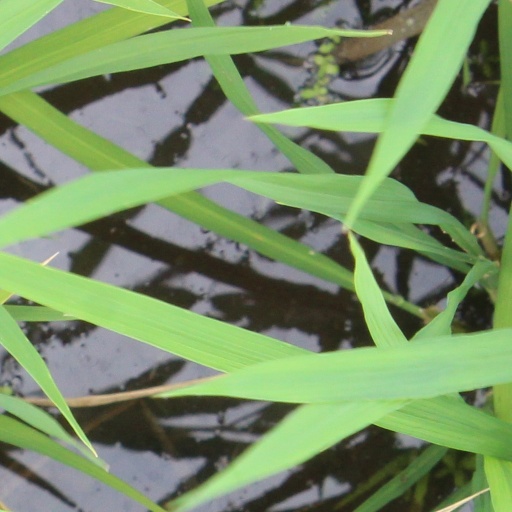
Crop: rice